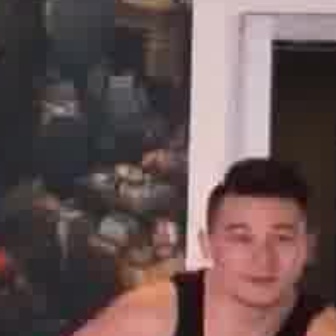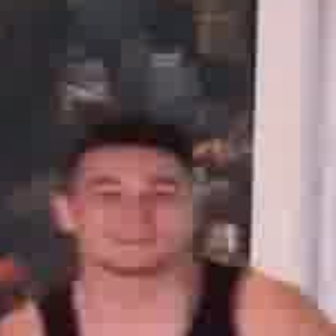
  Please identify the target specified by the bounding box [209,210,301,302] in the first image and locate it in the second image. Return the coordinates in [x_min,y_min,x_max,y_max] format.
Answer: [74,161,186,273]